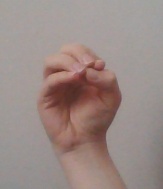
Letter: ha